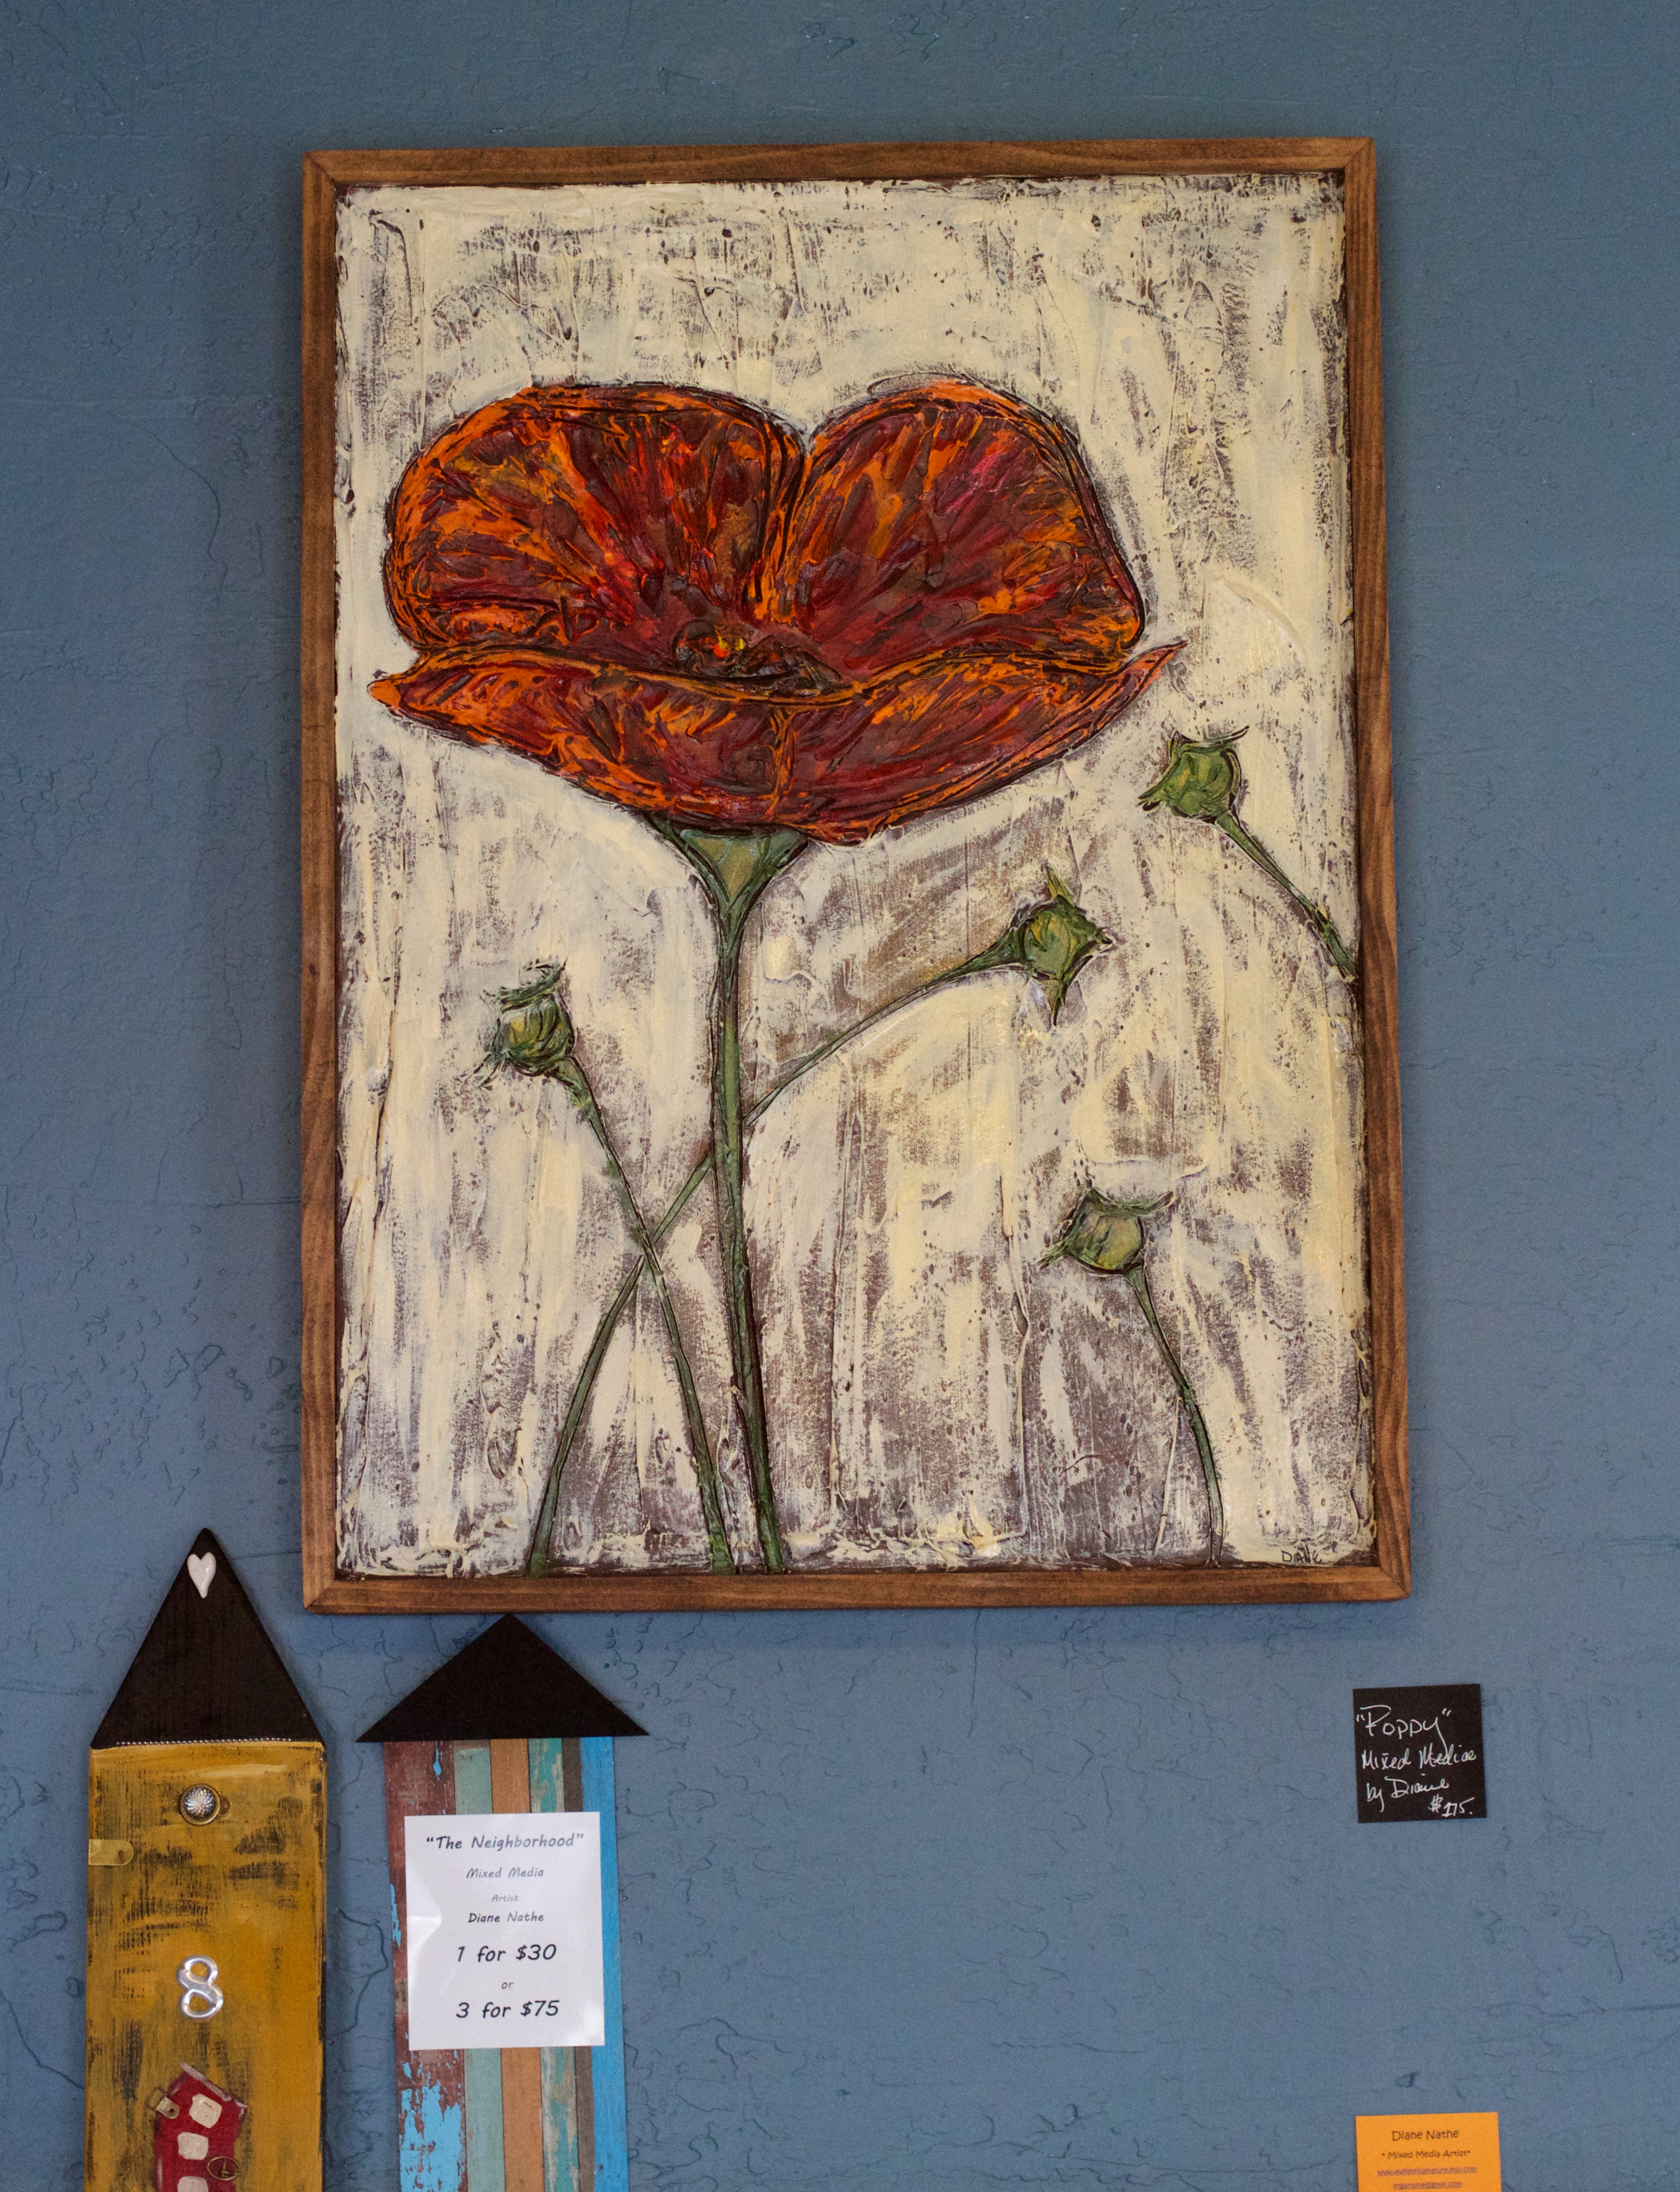
wood, leaf, wall, material, painting, art, randallhouse, modern art, acrylic paint